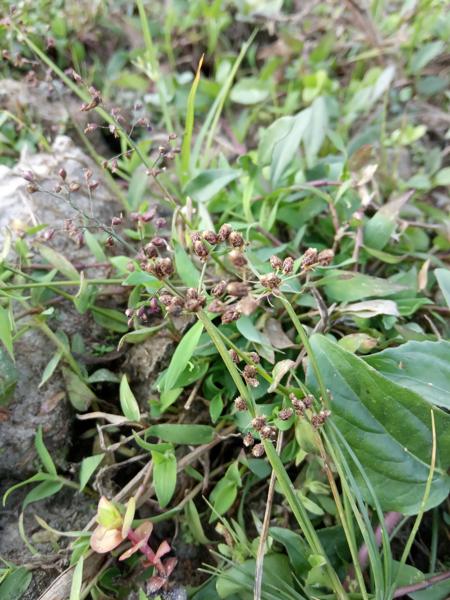
Weed species: Fimbristylis littoralis